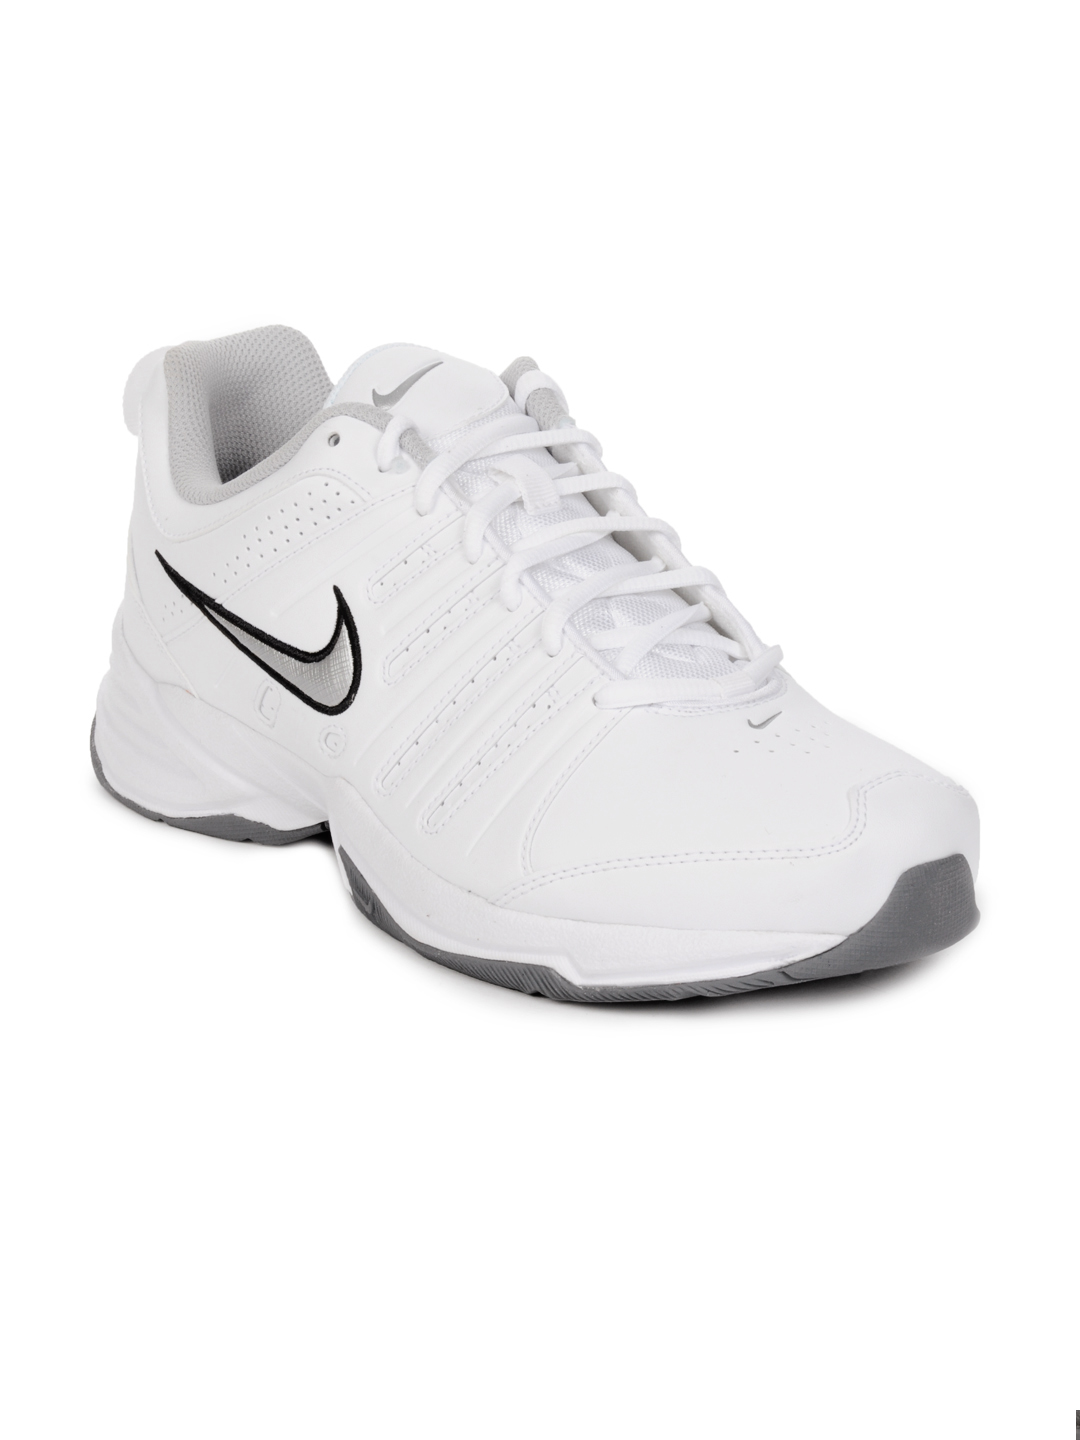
Nike Men T-Lite White Sports Shoes
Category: Footwear / Shoes / Sports Shoes
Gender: Men
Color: White
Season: Summer 2012
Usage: Sports